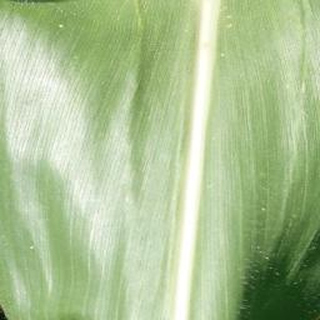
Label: healthy_corn